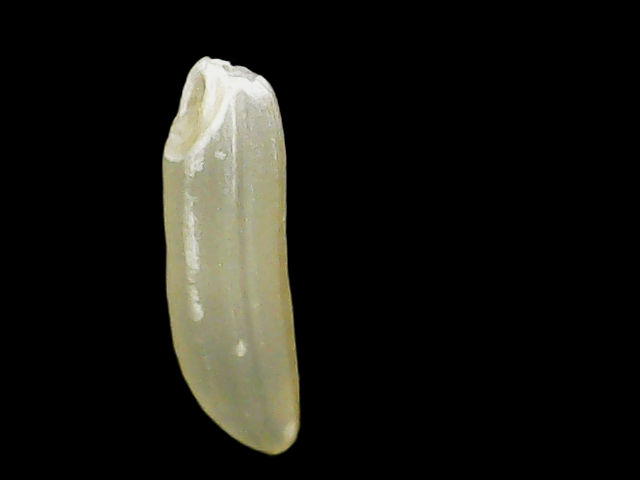
Rice variety: Binadhan25